Battle of Arzobispo

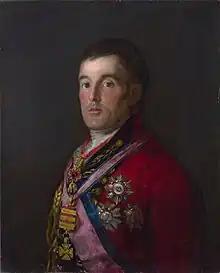
Arthur Wellesley, painting by Francisco Goya

On 12 June 1809, Emperor Napoleon ordered Marshal Soult to take command of the II Corps, V Corps, and VI Corps and move against the British army. It took some time to assemble this host but on 27 July, Marshal Mortier's 16,916-man V Corps and 1,853 dragoons set out from Salamanca toward the south. On the 29th, Soult's own II Corps received a convoy of artillery to replace the guns lost in the 1809 Portugal Campaign. Thus equipped, the 18,740-strong II Corps marched south on the 30th. Marshal Michel Ney and the 12,500-man VI Corps followed on 31 July, after dropping off a brigade of 3,200 men. Napoleon insisted that Soult keep his corps closed up to avoid defeat in detail. At most, about 10,000 French Imperial soldiers under General of Division François Étienne de Kellermann were left behind to defend León. Soult was aware that the Spanish and Portuguese could bring 20,000 men against Kellermann. But he accepted the risk because he understood that Wellesley's British army was the main objective.